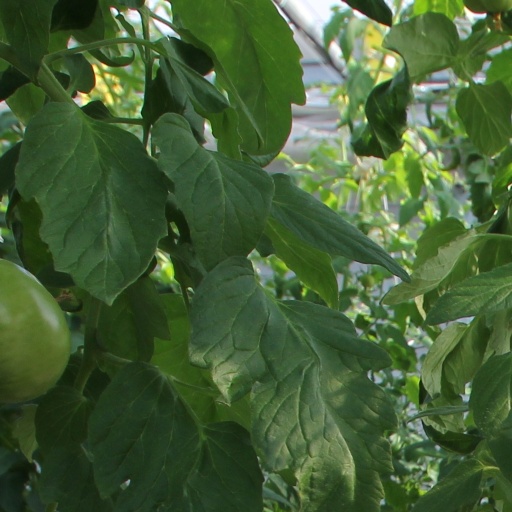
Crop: tomato